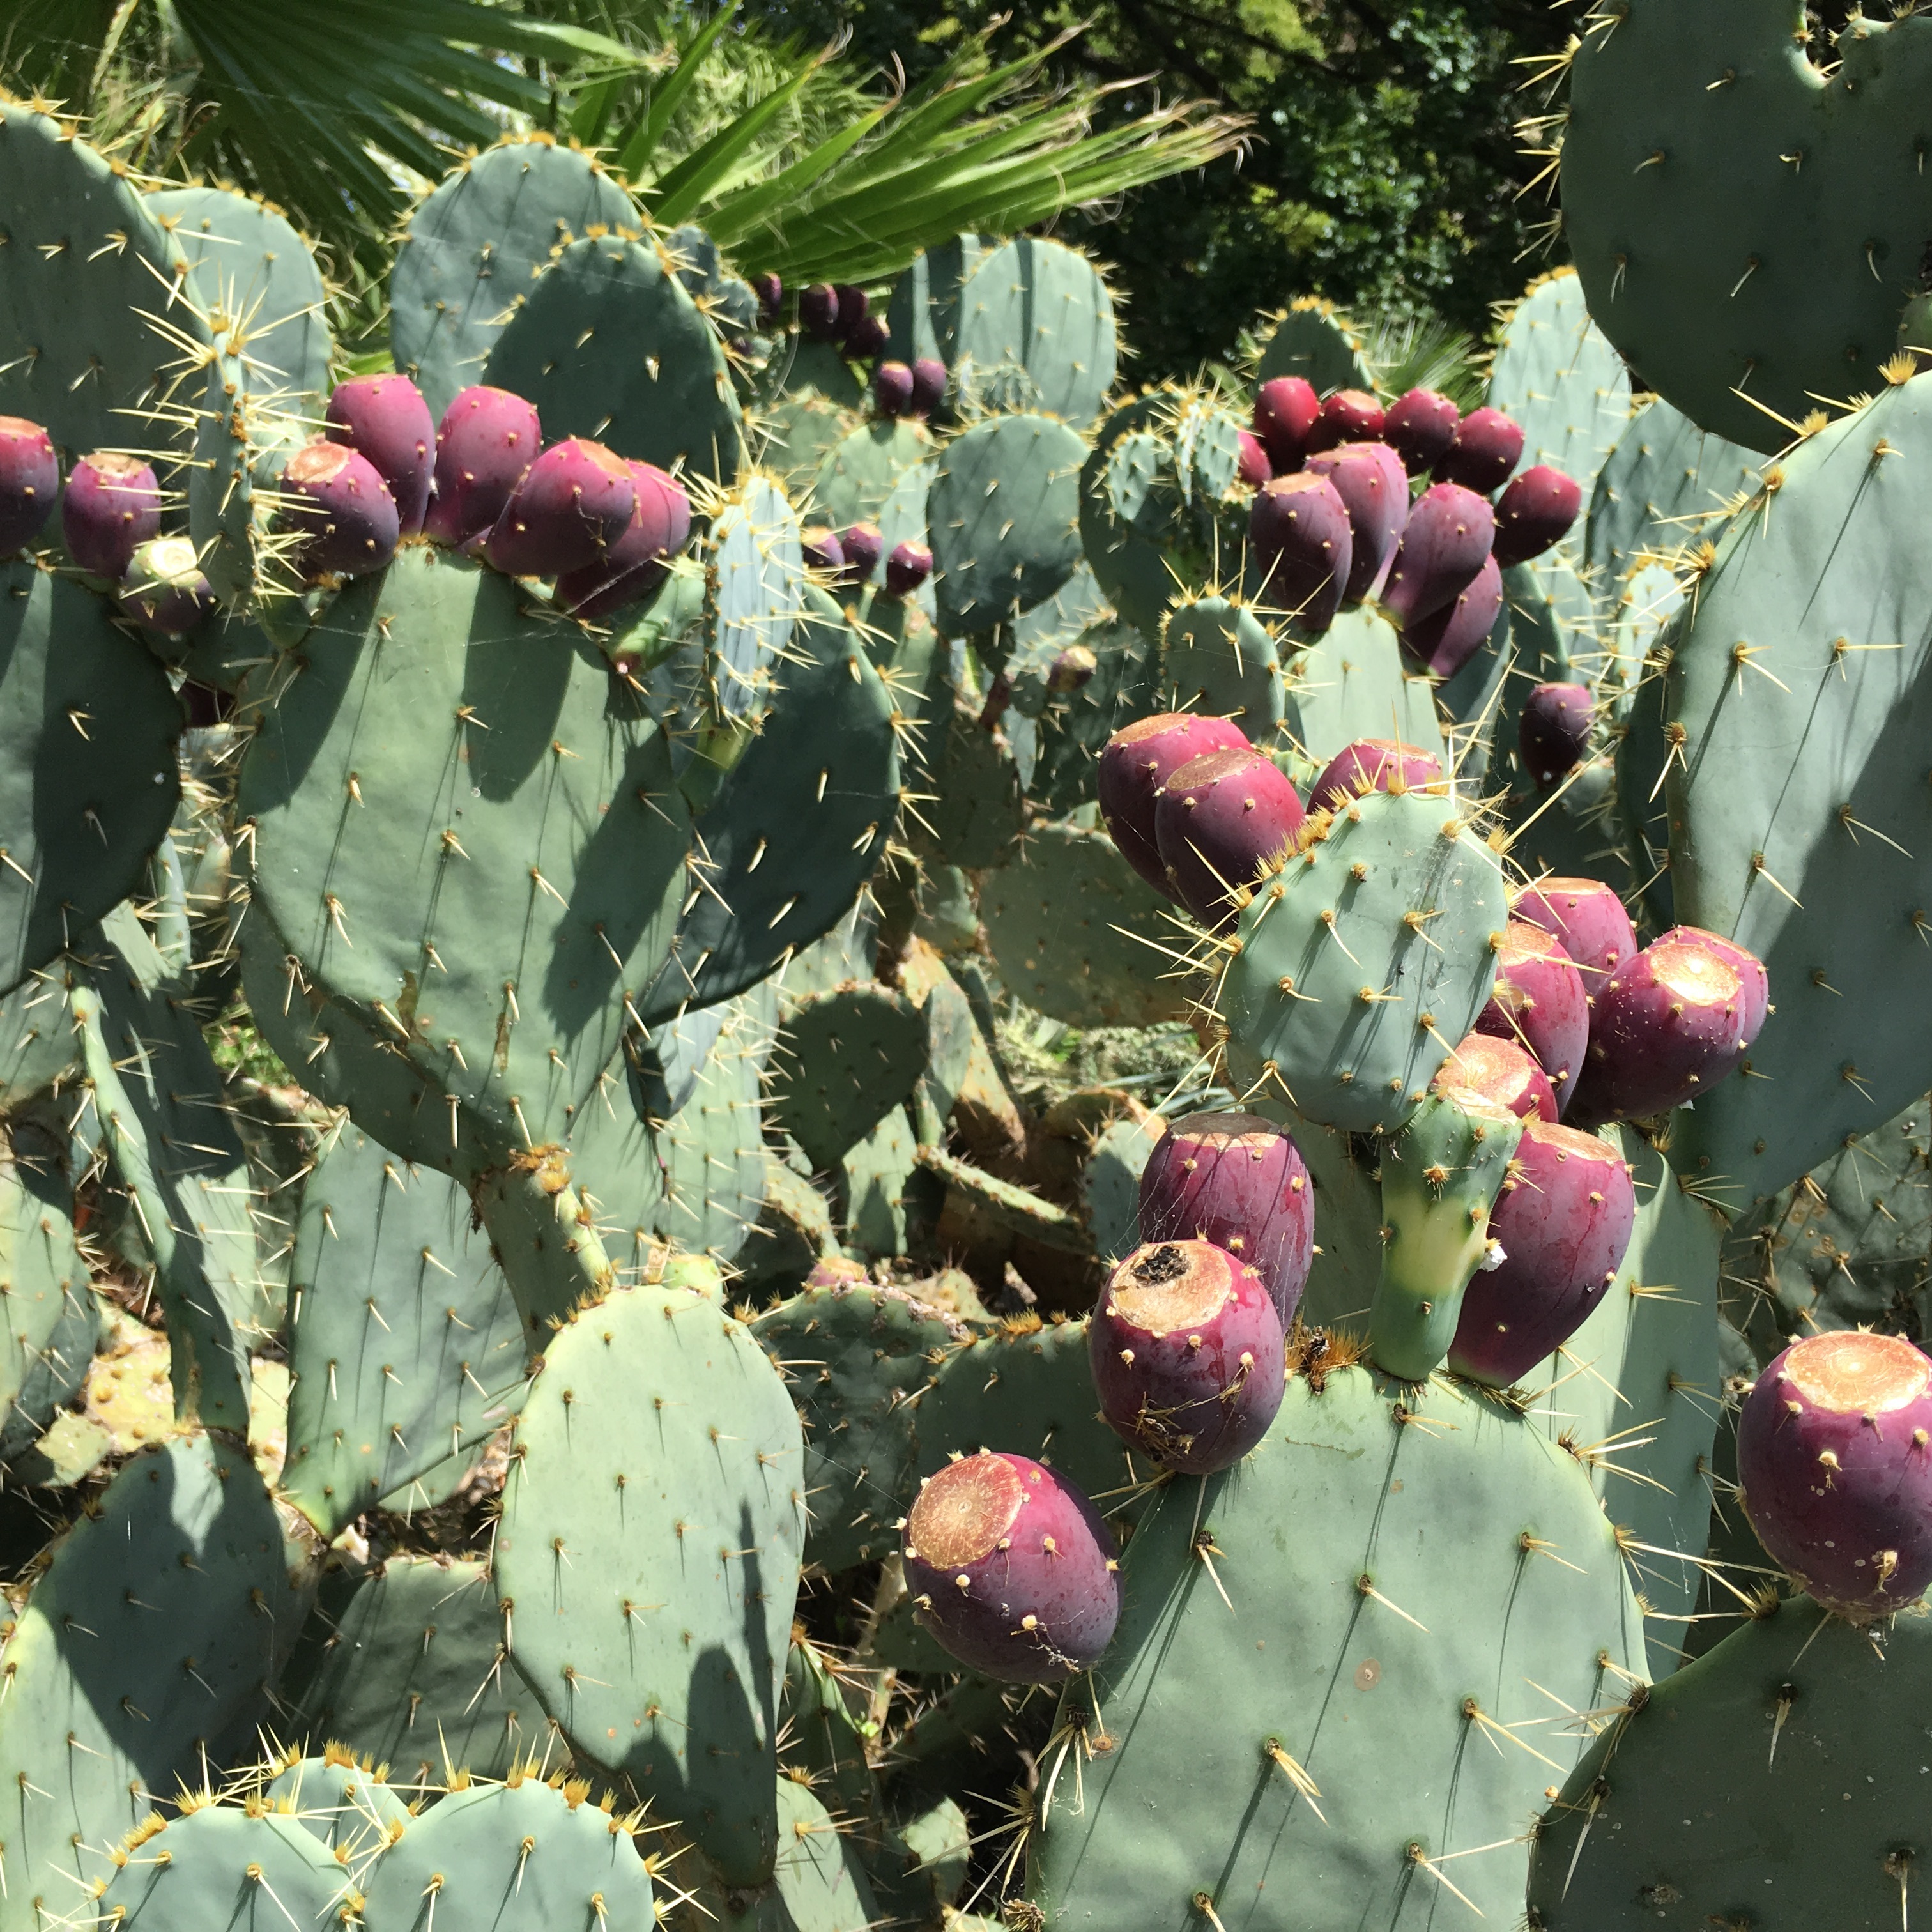
prickly, cactus, plant, flower, thorn, food, produce, botany, garden, flora, caryophyllales, flowering plant, prickly pear, cactus fruit, land plant, thorns spines and prickles, hedgehog cactus, nopal, barbary fig, eastern prickly pear